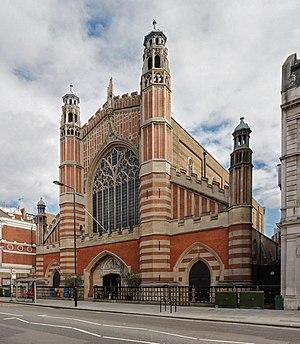
Sloane Street est une rue de Londres.